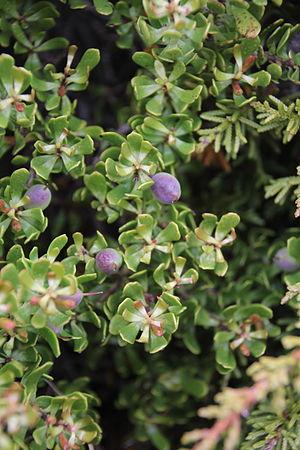
Persoonia gunnii est une espèce du genre Persoonia, famille des Proteaceae.